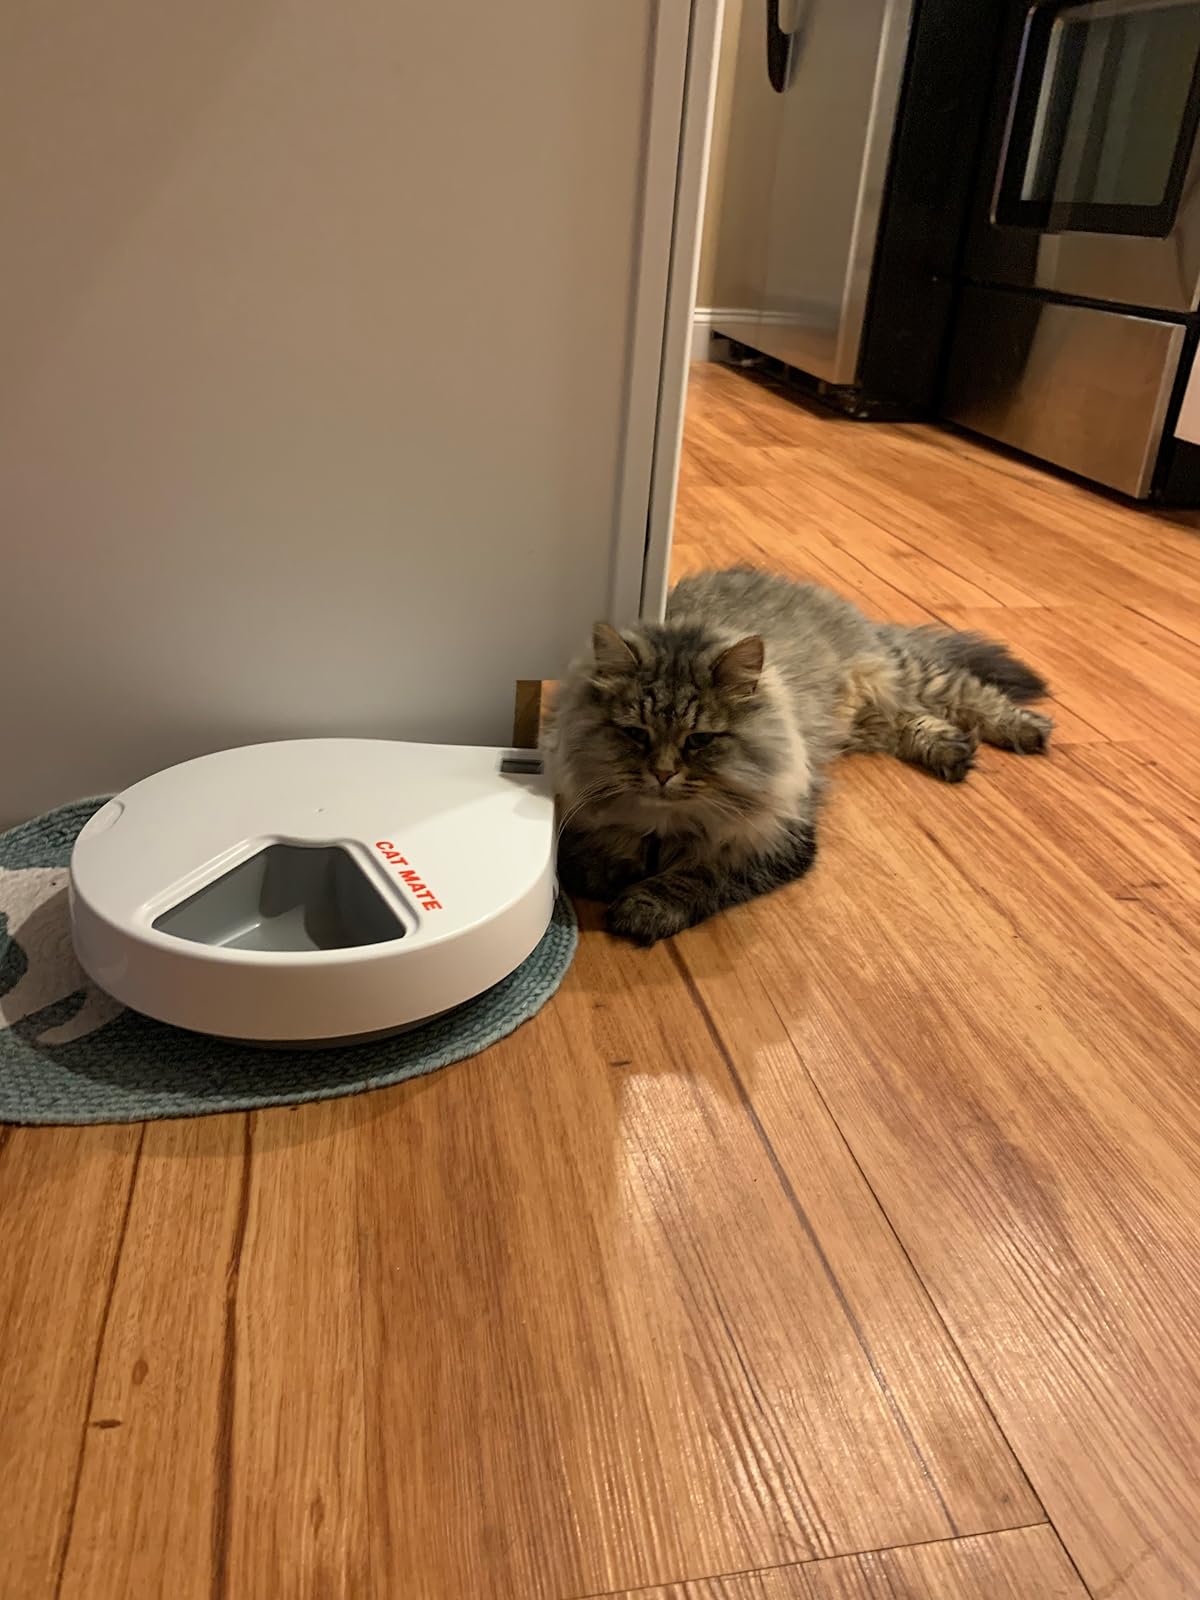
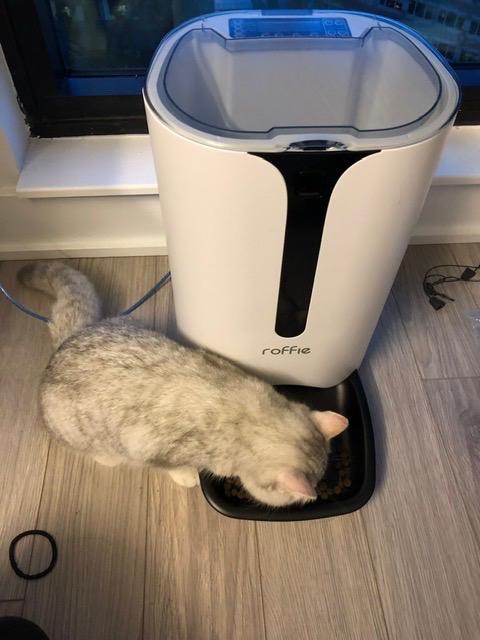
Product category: items_feeder
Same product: no